EDSAC

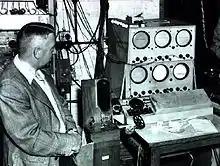
EDSAC monitoring desk

The early programmers had to make use of techniques frowned upon today—in particular, the use of self-modifying code. As there was no index register until much later, the only way of accessing an array was to alter which memory location a particular instruction was referencing.